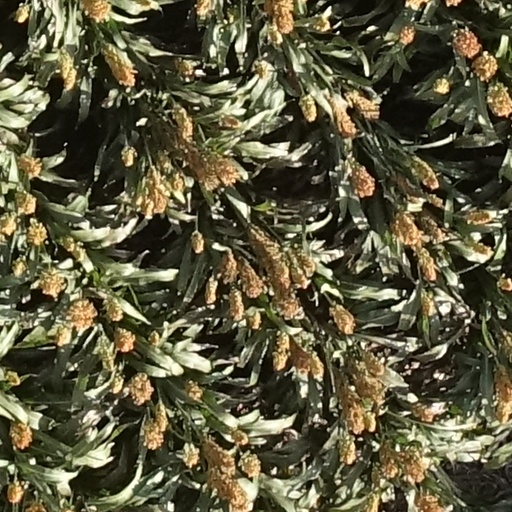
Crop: sorghum